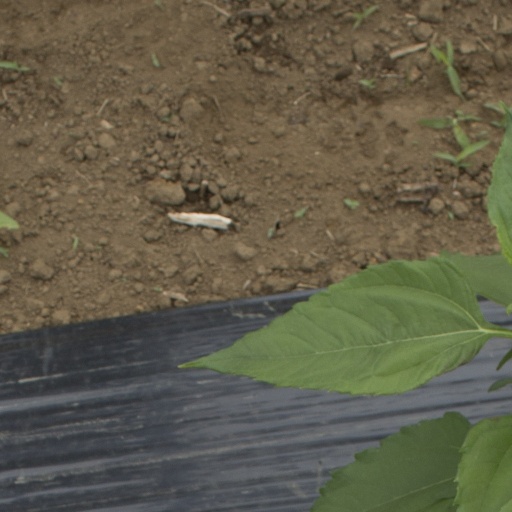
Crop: Jerusalem artichoke